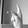
ASL letter: K